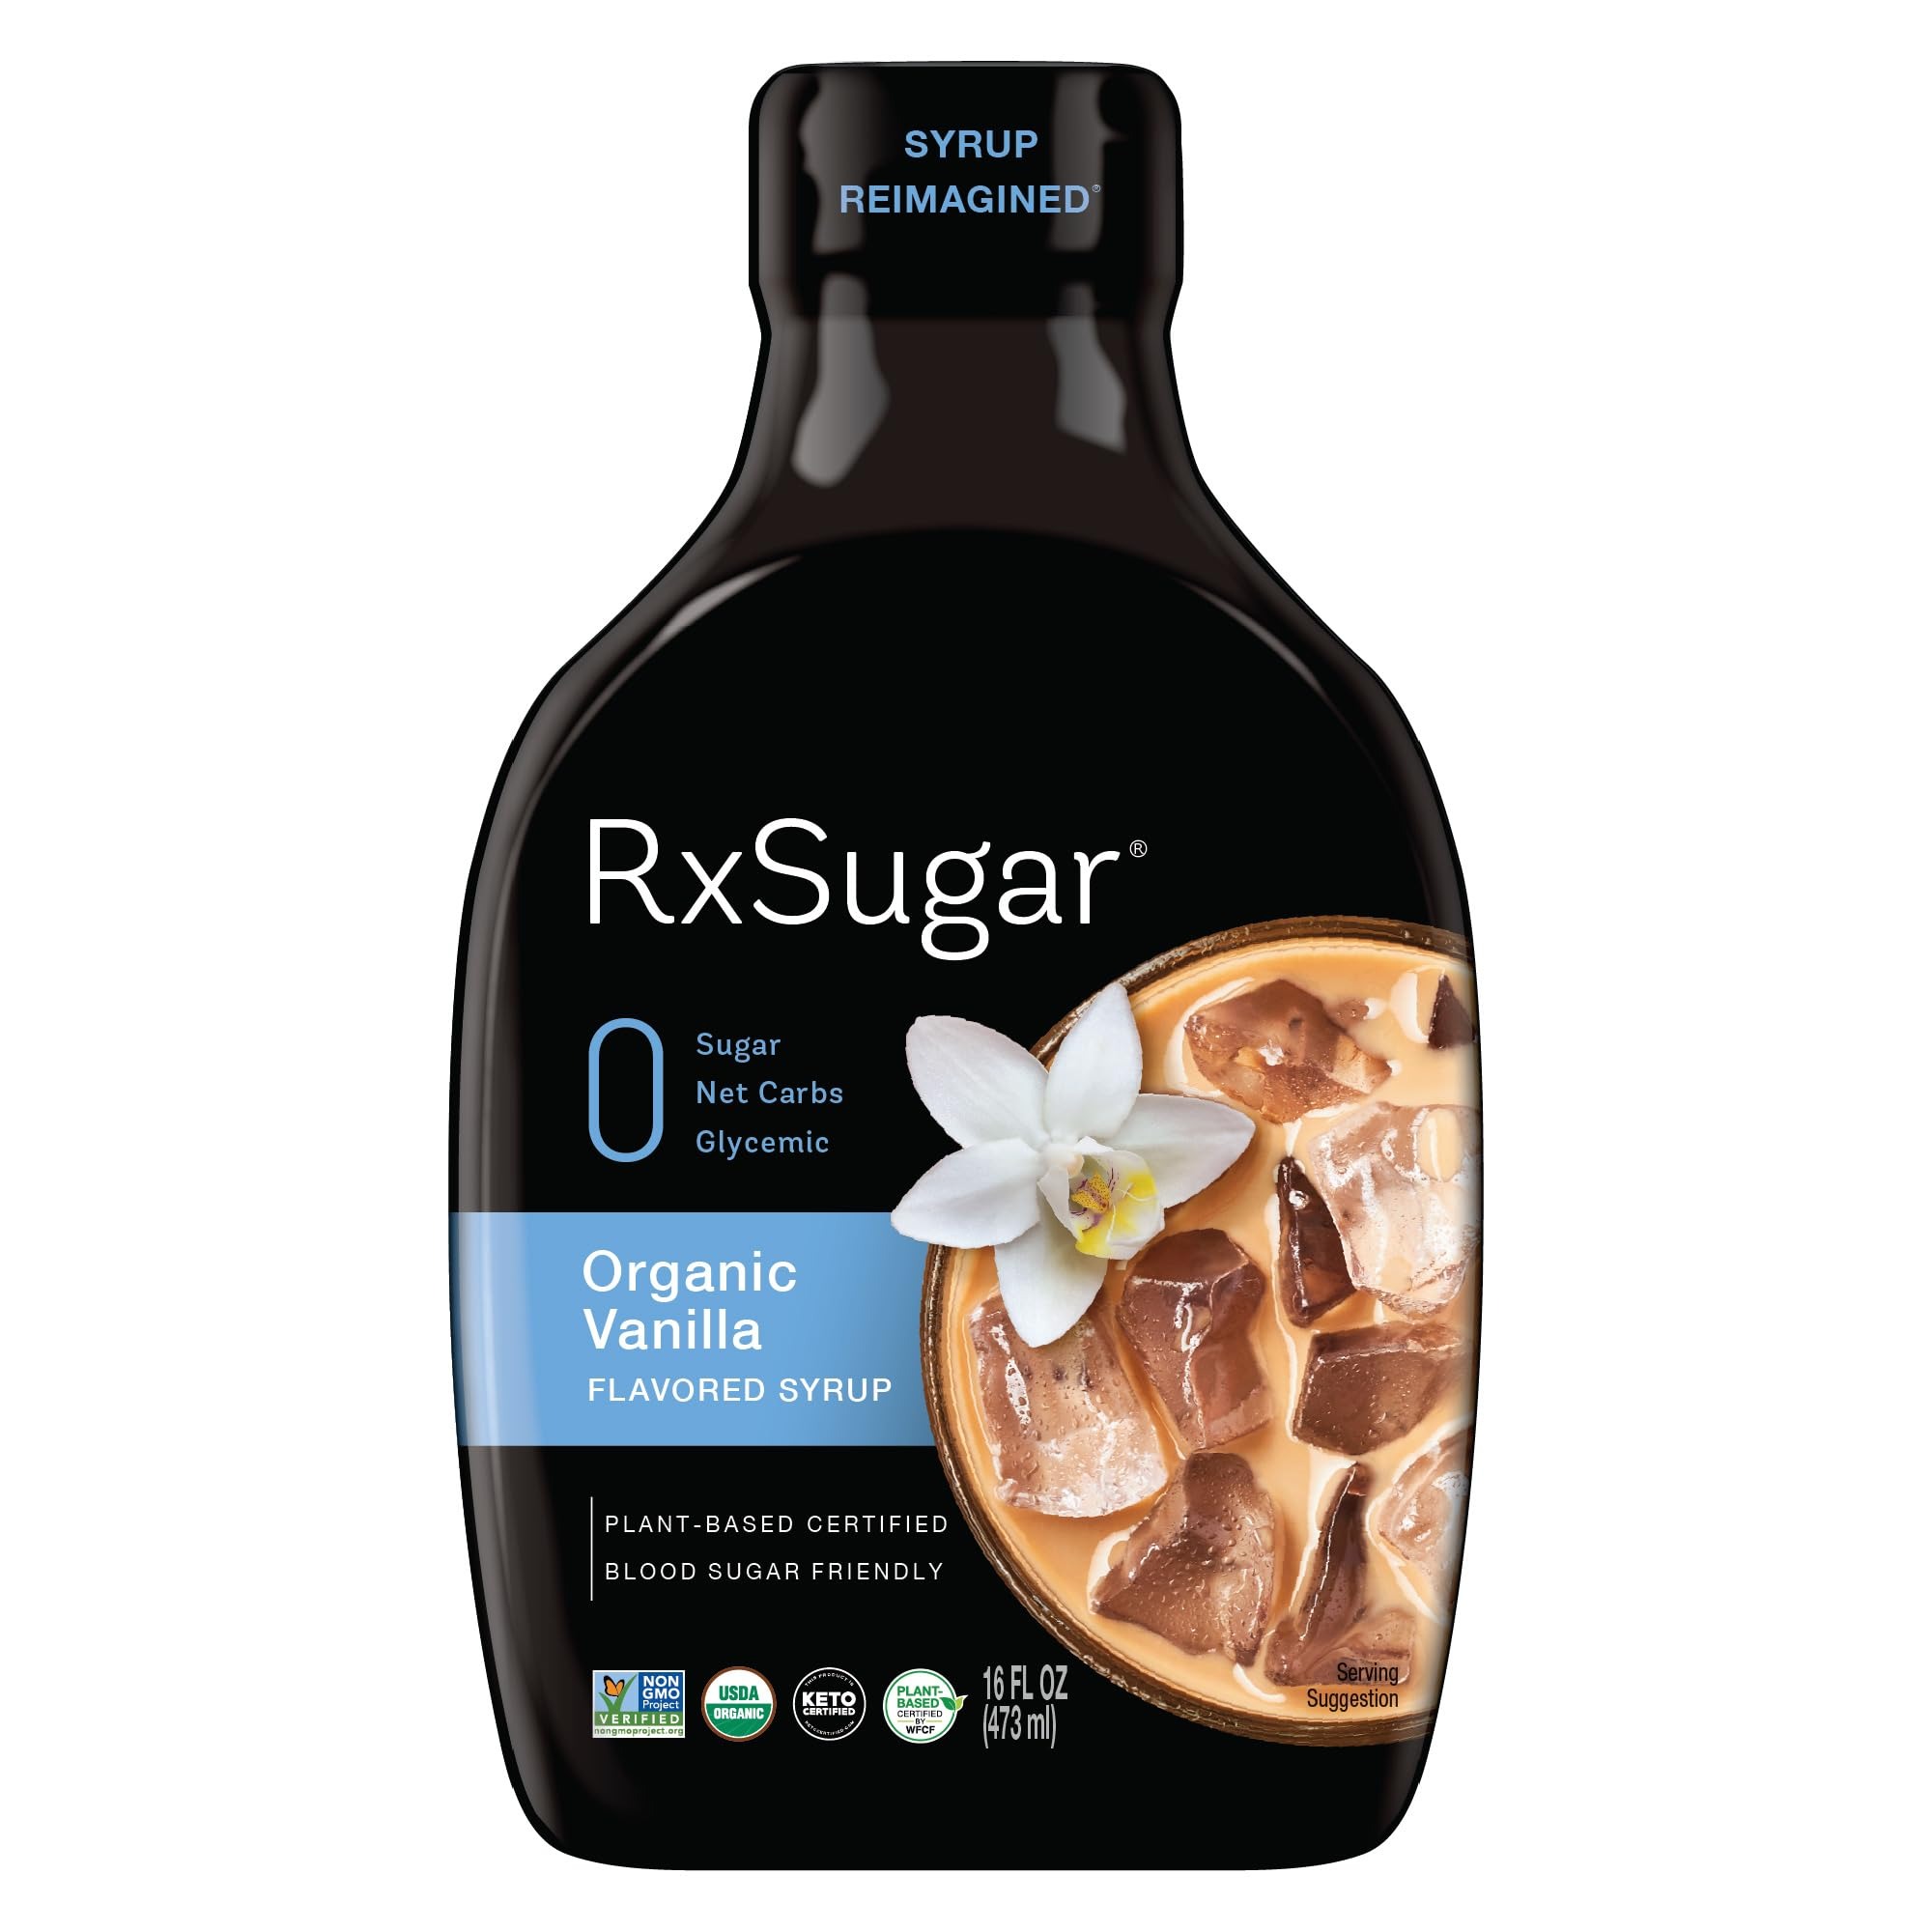
Item Name: RxSugar Organic Vanilla Syrup 2-Pack | Diabetes-Safe Natural Sugar | Keto Certified | Non-GMO Project Verified | Gluten-Free Certified
Bullet Point 1: ZERO SUGAR, ZERO NET CARBS & ZERO GLYCEMIC: RxSugar is Syrup Reimagined. RxSugar is made from a rare and delicious Non-GMO Project Verified plant-based sugar with 0 sugar, 0 net carbs and 0 glycemic per serving.
Bullet Point 2: NO AFTERTASTE, NO SIDE EFFECTS, JUST SWEETNESS: With no bad aftertaste and no stomachache, RxSugar is a great-tasting replacement for cane sugar sweetened vanilla syrups, zero sugar sweeteners, artificial sweeteners, sugar substitutes and sugar alternatives.
Bullet Point 3: FUNCTIONAL SYRUP: USDA Organic Certified, Suitable for People Living with Diabetes, Keto Certified, Grain Free Gluten Free Certified, FODMAP Friendly Certified, Vegan, Kosher Certified, Paleo and Primal Friendly.
Bullet Point 4: DELICIOUS VANILLA SYRUP: Contains 16, 2 tbsp. (30mL) servings for baking and cooking or as a vanilla syrup for sweetening tea, coffee, shakes and smoothies, functional beverages, food,fruit, yogurt and more.
Bullet Point 5: DISSOLVES QUICKLY: RxSugar is an ideal vanilla coffee sweetener, tea sweetener or shake sweetener, and is a great replacement for sugary vanilla coffee sweetener syrup. RxSugar. There Is No Substitute.
Product Description: RxSugar is The World’s Best Tasting, Plant-based, Non-GMO Project Verified, Keto Certified, USDA Organic Vanilla Syrup.
Value: 32.0
Unit: Fl Oz

Price: 11.99